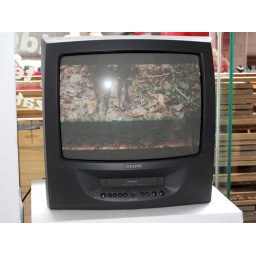
Week van het ontwerpen 2008. Expo: &amp;quot;ZIT STIL&amp;quot;. Installaties in de bibliotheek van Kortrijk door leerlingen van het Atheneum Pottelberg in Kortrijk.